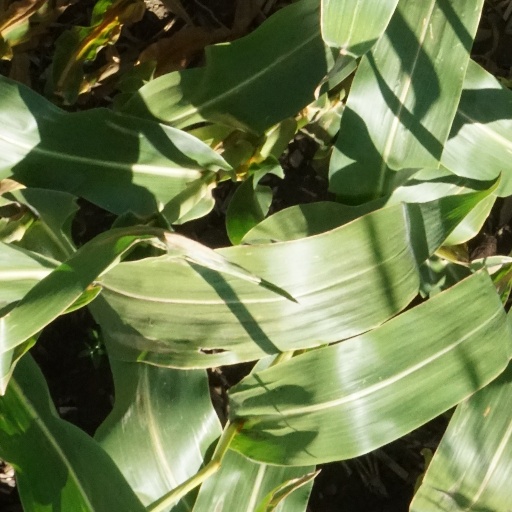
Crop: maize; corn